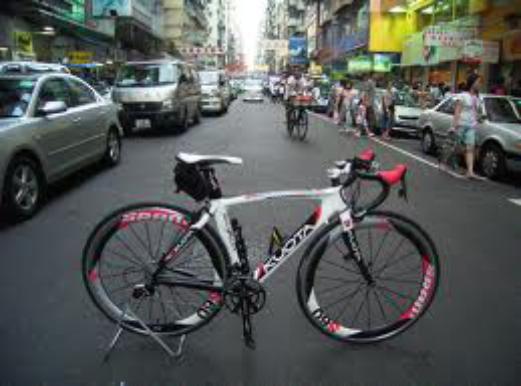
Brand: Kuota
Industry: Transportation